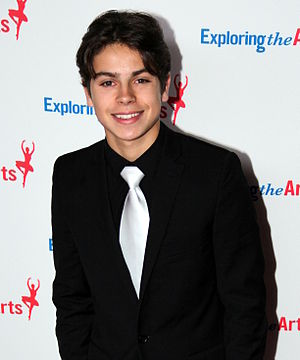
Jake T. Austin
Jake T. Austin, September 2011
Jake T. Austin er en polsk-amerikansk skuespiller, der pt. spiller rollen som Max Russo i tv-serien Magi på Waverly Place på Disney Channel. Han er også med i Hundehotellet, hvor han spiller Bruce. Den seneste film, Jake T. Austin har medvirket i, er New Year's Eve.